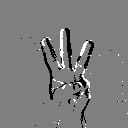
ASL letter: w